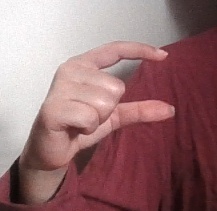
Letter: dal